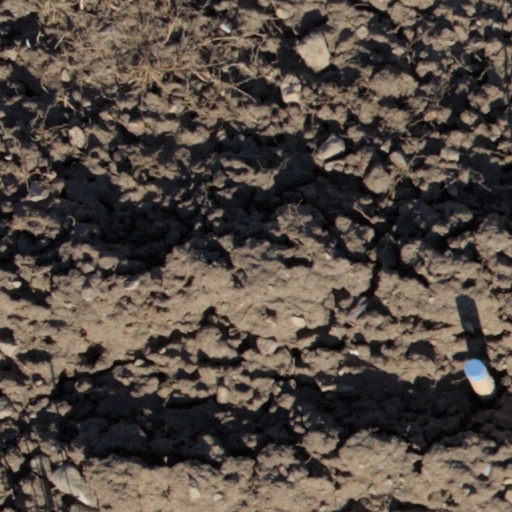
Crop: wheat